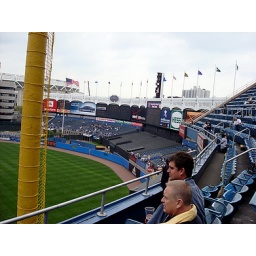
Where our seats were (right field foul pole in front)